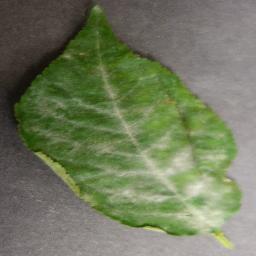
Label: Cherry___Powdery_mildew